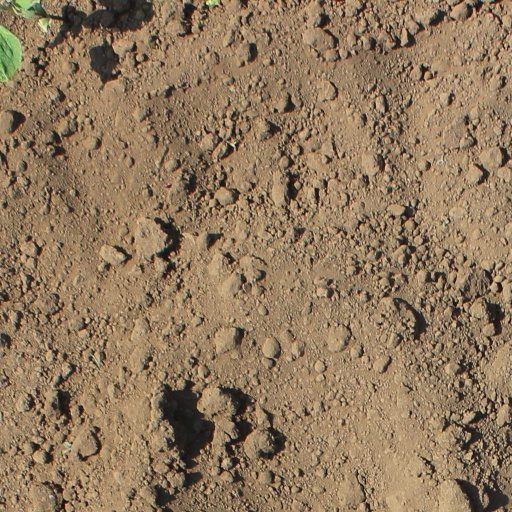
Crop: soybean